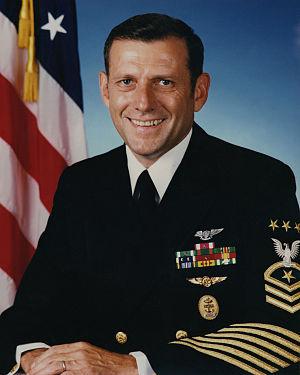
Le Master Chief Petty Officer of the Navy est un rang unique d'officier non-commissionné de l'United States Navy, correspondant à l'identifiant E-9. Le détenteur de ce rang est l'officier non-commissionné le plus haut gradé de toute la Navy, grade équivalent à ceux de Senior Enlisted Advisor to the Chairman, Sergeant Major of the Army, Sergeant Major of the Marine Corps, Chief Master Sergeant of the Air Force, Master Chief Petty Officer of the Coast Guard et Senior Enlisted Advisor for the National Guard Bureau.